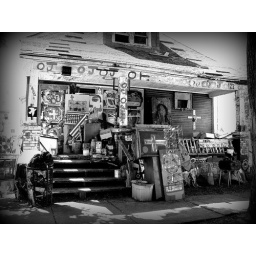
in black and white